Lagdo Reservoir

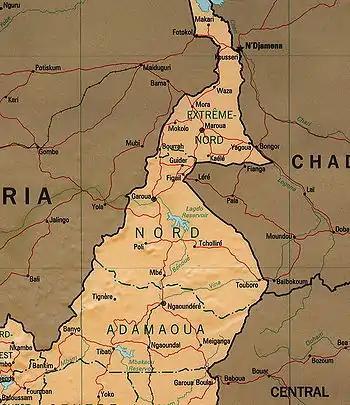
Location of Lagdo Reservoir in the centre in northern Cameroon.

Lagdo Reservoir is a reservoir located in the Northern Province of Cameroon, on the Benue River, in the Niger basin. The lake covers an area of 586 km.